Autostrada A34 (Italy)

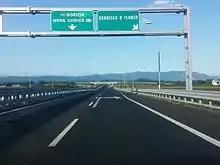
The exit for Gradisca d'Isonzo towards Gorizia after the redevelopment.

The original junction was opened in the late 1970s. Since the end of 2005, the road has been managed by Autovie Venete.